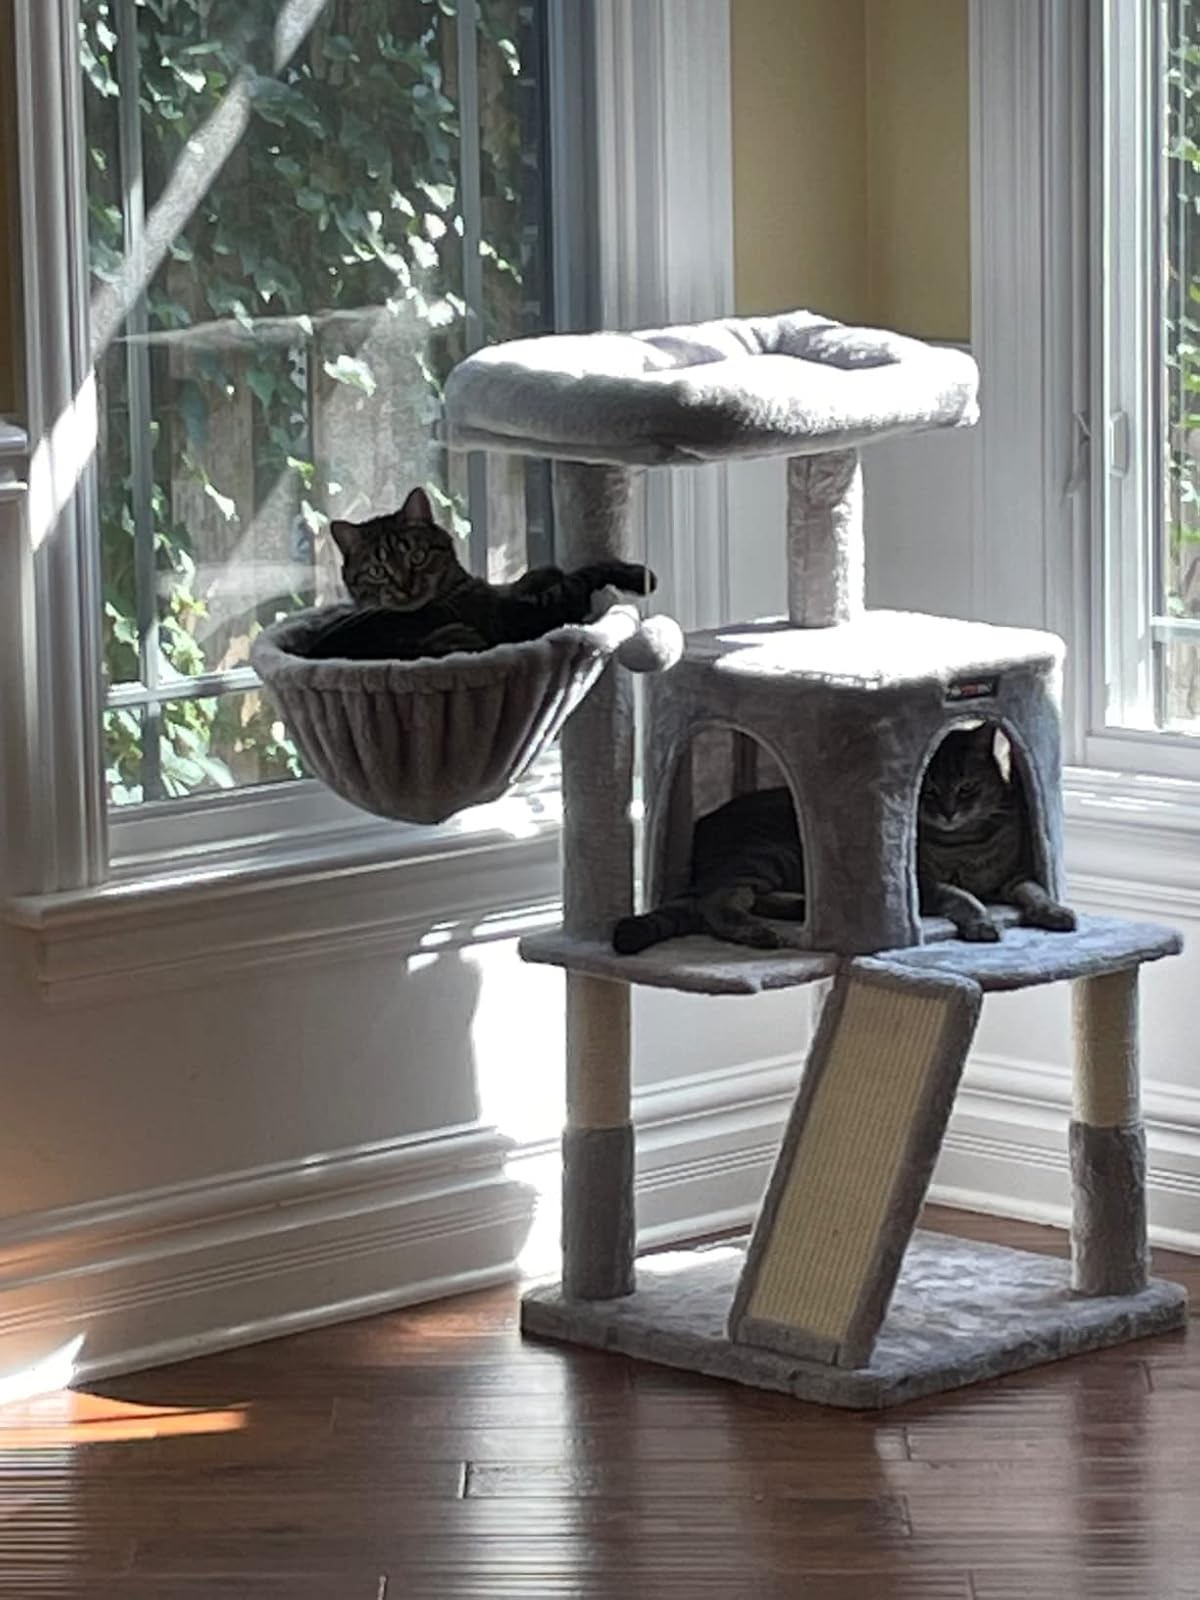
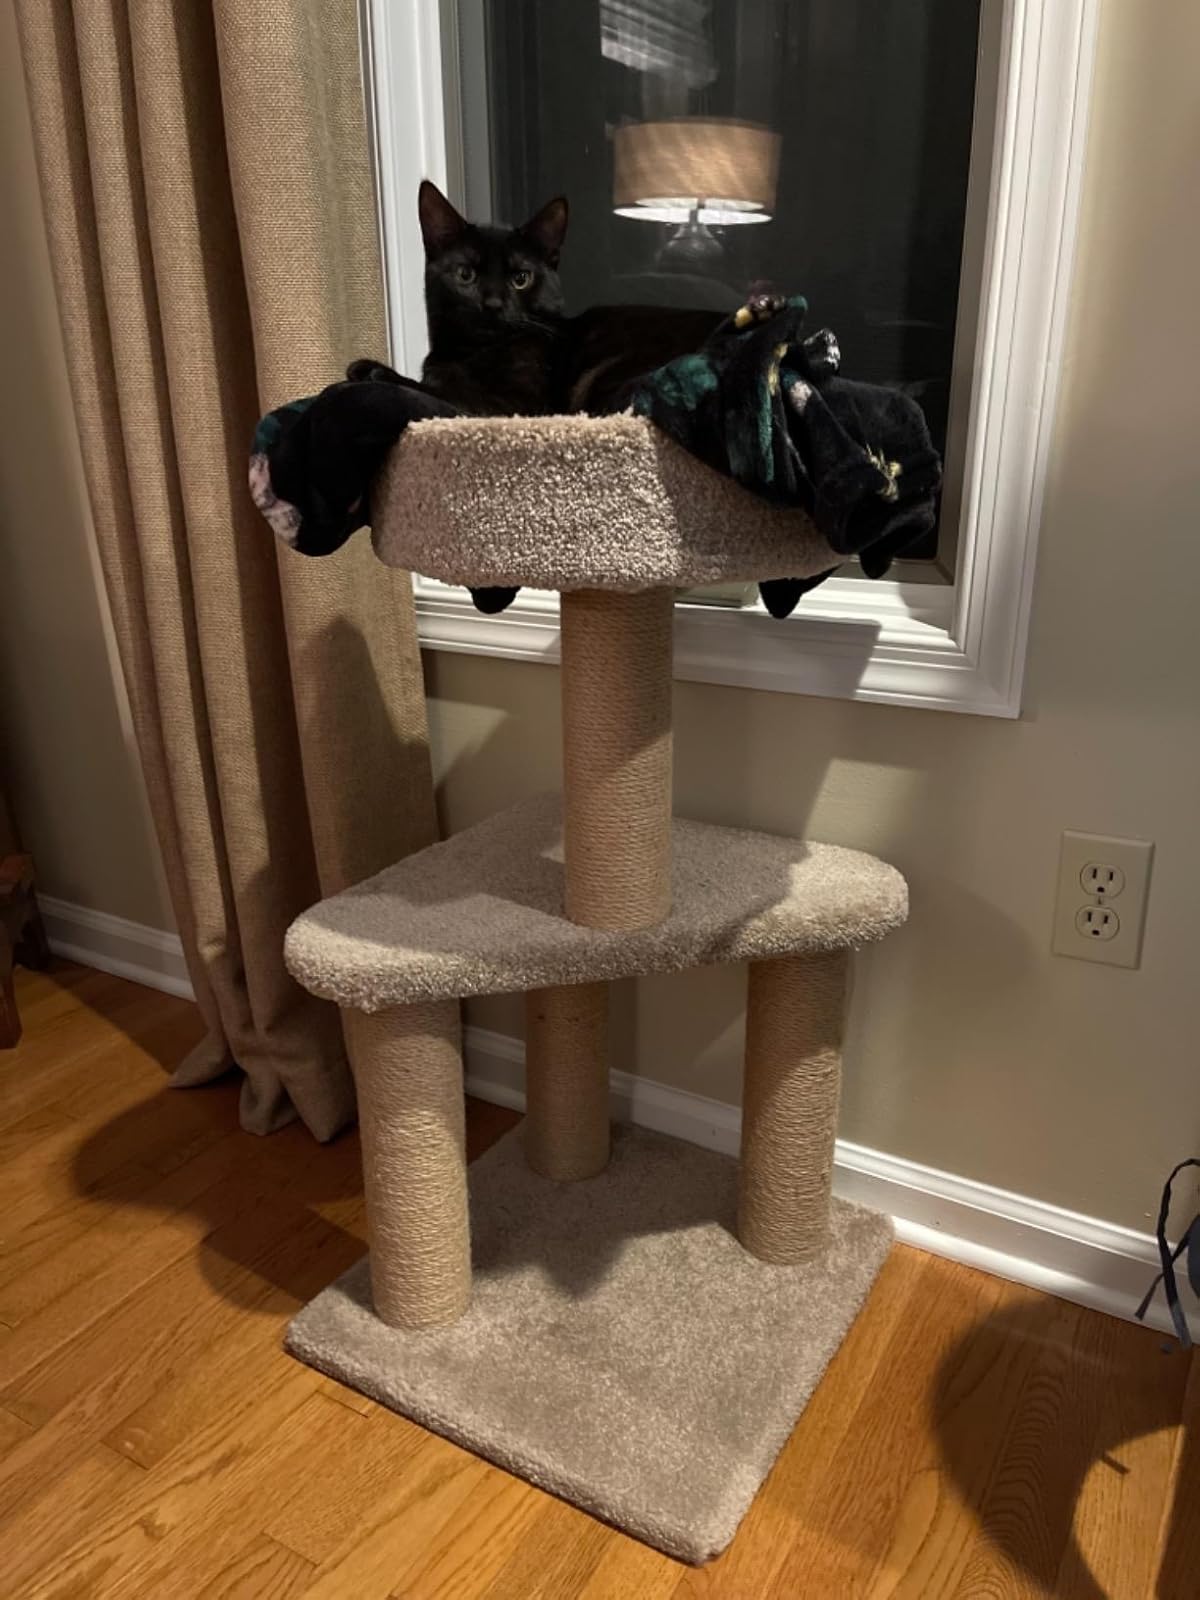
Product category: items_cat tree
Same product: no